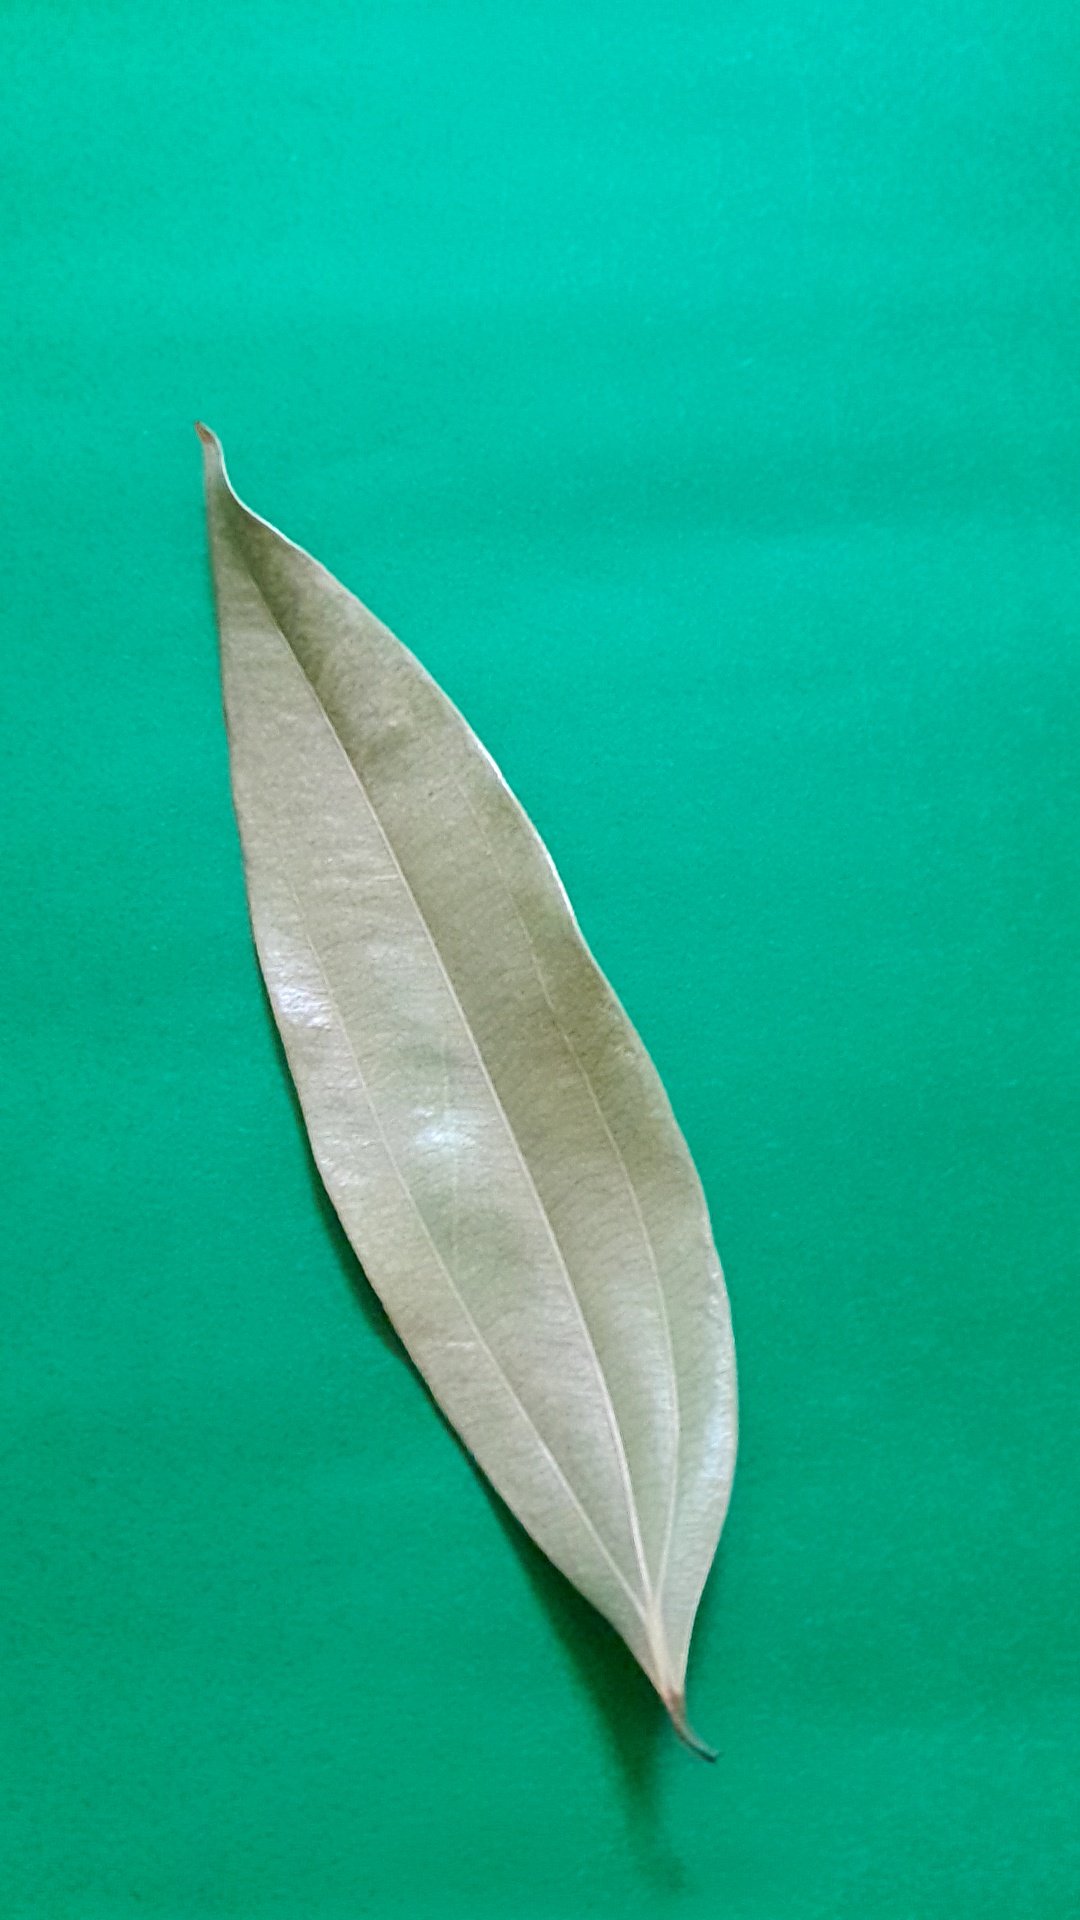
Label: Dry Leaf